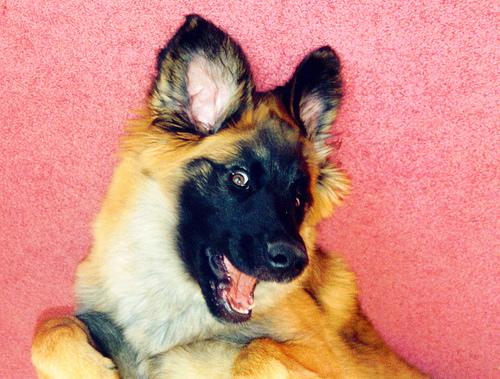
Breed: leonberger